1966 Syrian coup d'état

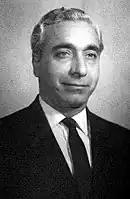
Amin al-Hafiz, Ba'athist leader and President of Syria during 1963-1966

After Umran's downfall, the National Command and the Military Committee continued their respective struggle for control of the Ba'ath Party. While the National Command invoked party rules and regulations against the Military Committee, it was clear from the beginning that the initiative lay with the Military Committee. The reason for the Military Committee's success was its alliance with the Regionalists, a group of branches which had not adhered to Aflaq's 1958 orders to dissolve the Syrian Regional Branch. The Regionalists disliked Aflaq and opposed his leadership. Assad called the Regionalists the "true cells of the party".